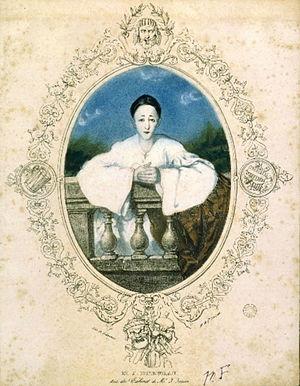
Jean-Gaspard Deburau, ou, à tort, Debureau, est un mime franco-bohémien. Il a joué au théâtre des Funambules du début des années 1820 jusqu'à sa mort. Il a été immortalisé dans le film réaliste poétique de Marcel Carné Les Enfants du paradis, où il est incarné parJean-Louis Barrault dans le rôle de « Baptiste Debureau ».